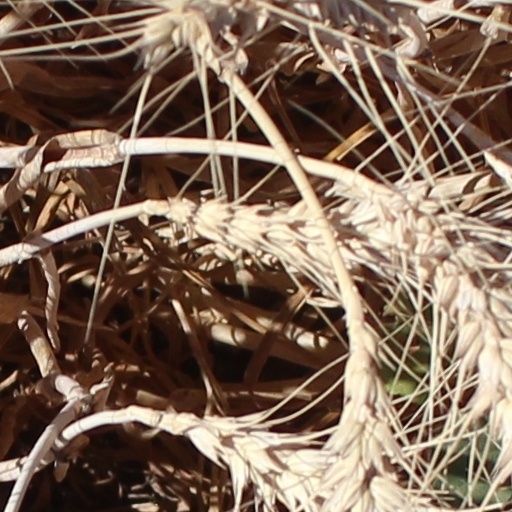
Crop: wheat